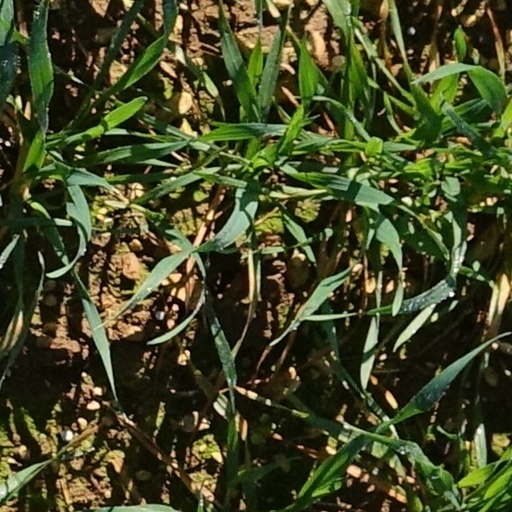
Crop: wheat